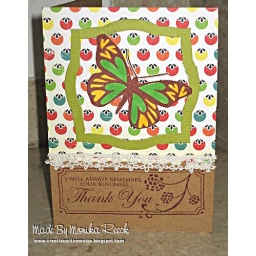
Butterfly in green and yellow